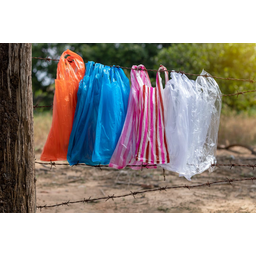
Label: plastic